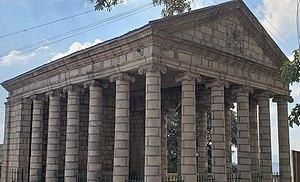
Antananarivo ou Tananarive est la capitale économique et politique de Madagascar, de la province d'Antananarivo et de la région Analamanga située dans la partie centrale de l'île. Ses habitants s'appellent les Antananariviens. Sa population dépasse 1 600 000 habitants, son aire urbaine approche les 2,2 millions d'habitants. La ville est divisée en six arrondissements et 192 fokontany.